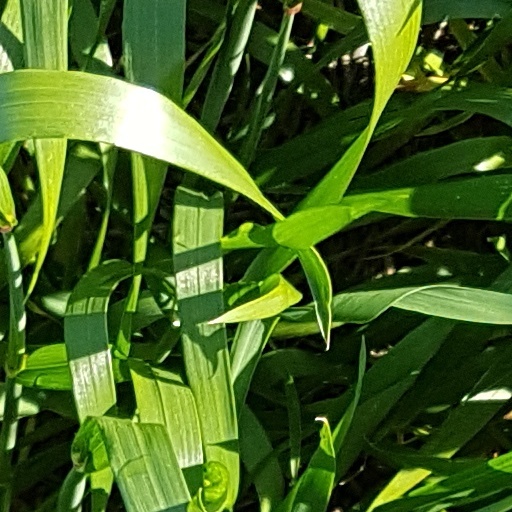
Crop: wheat